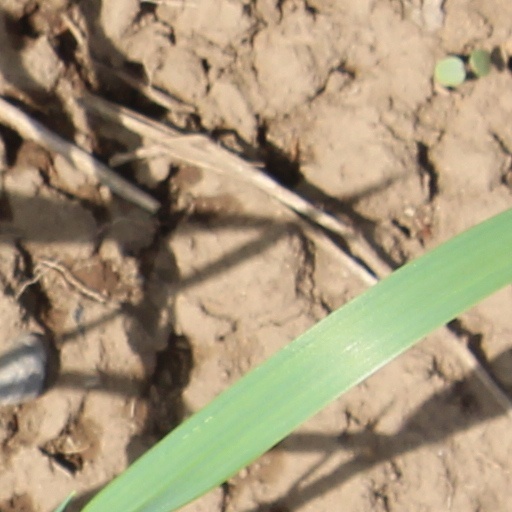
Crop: wheat